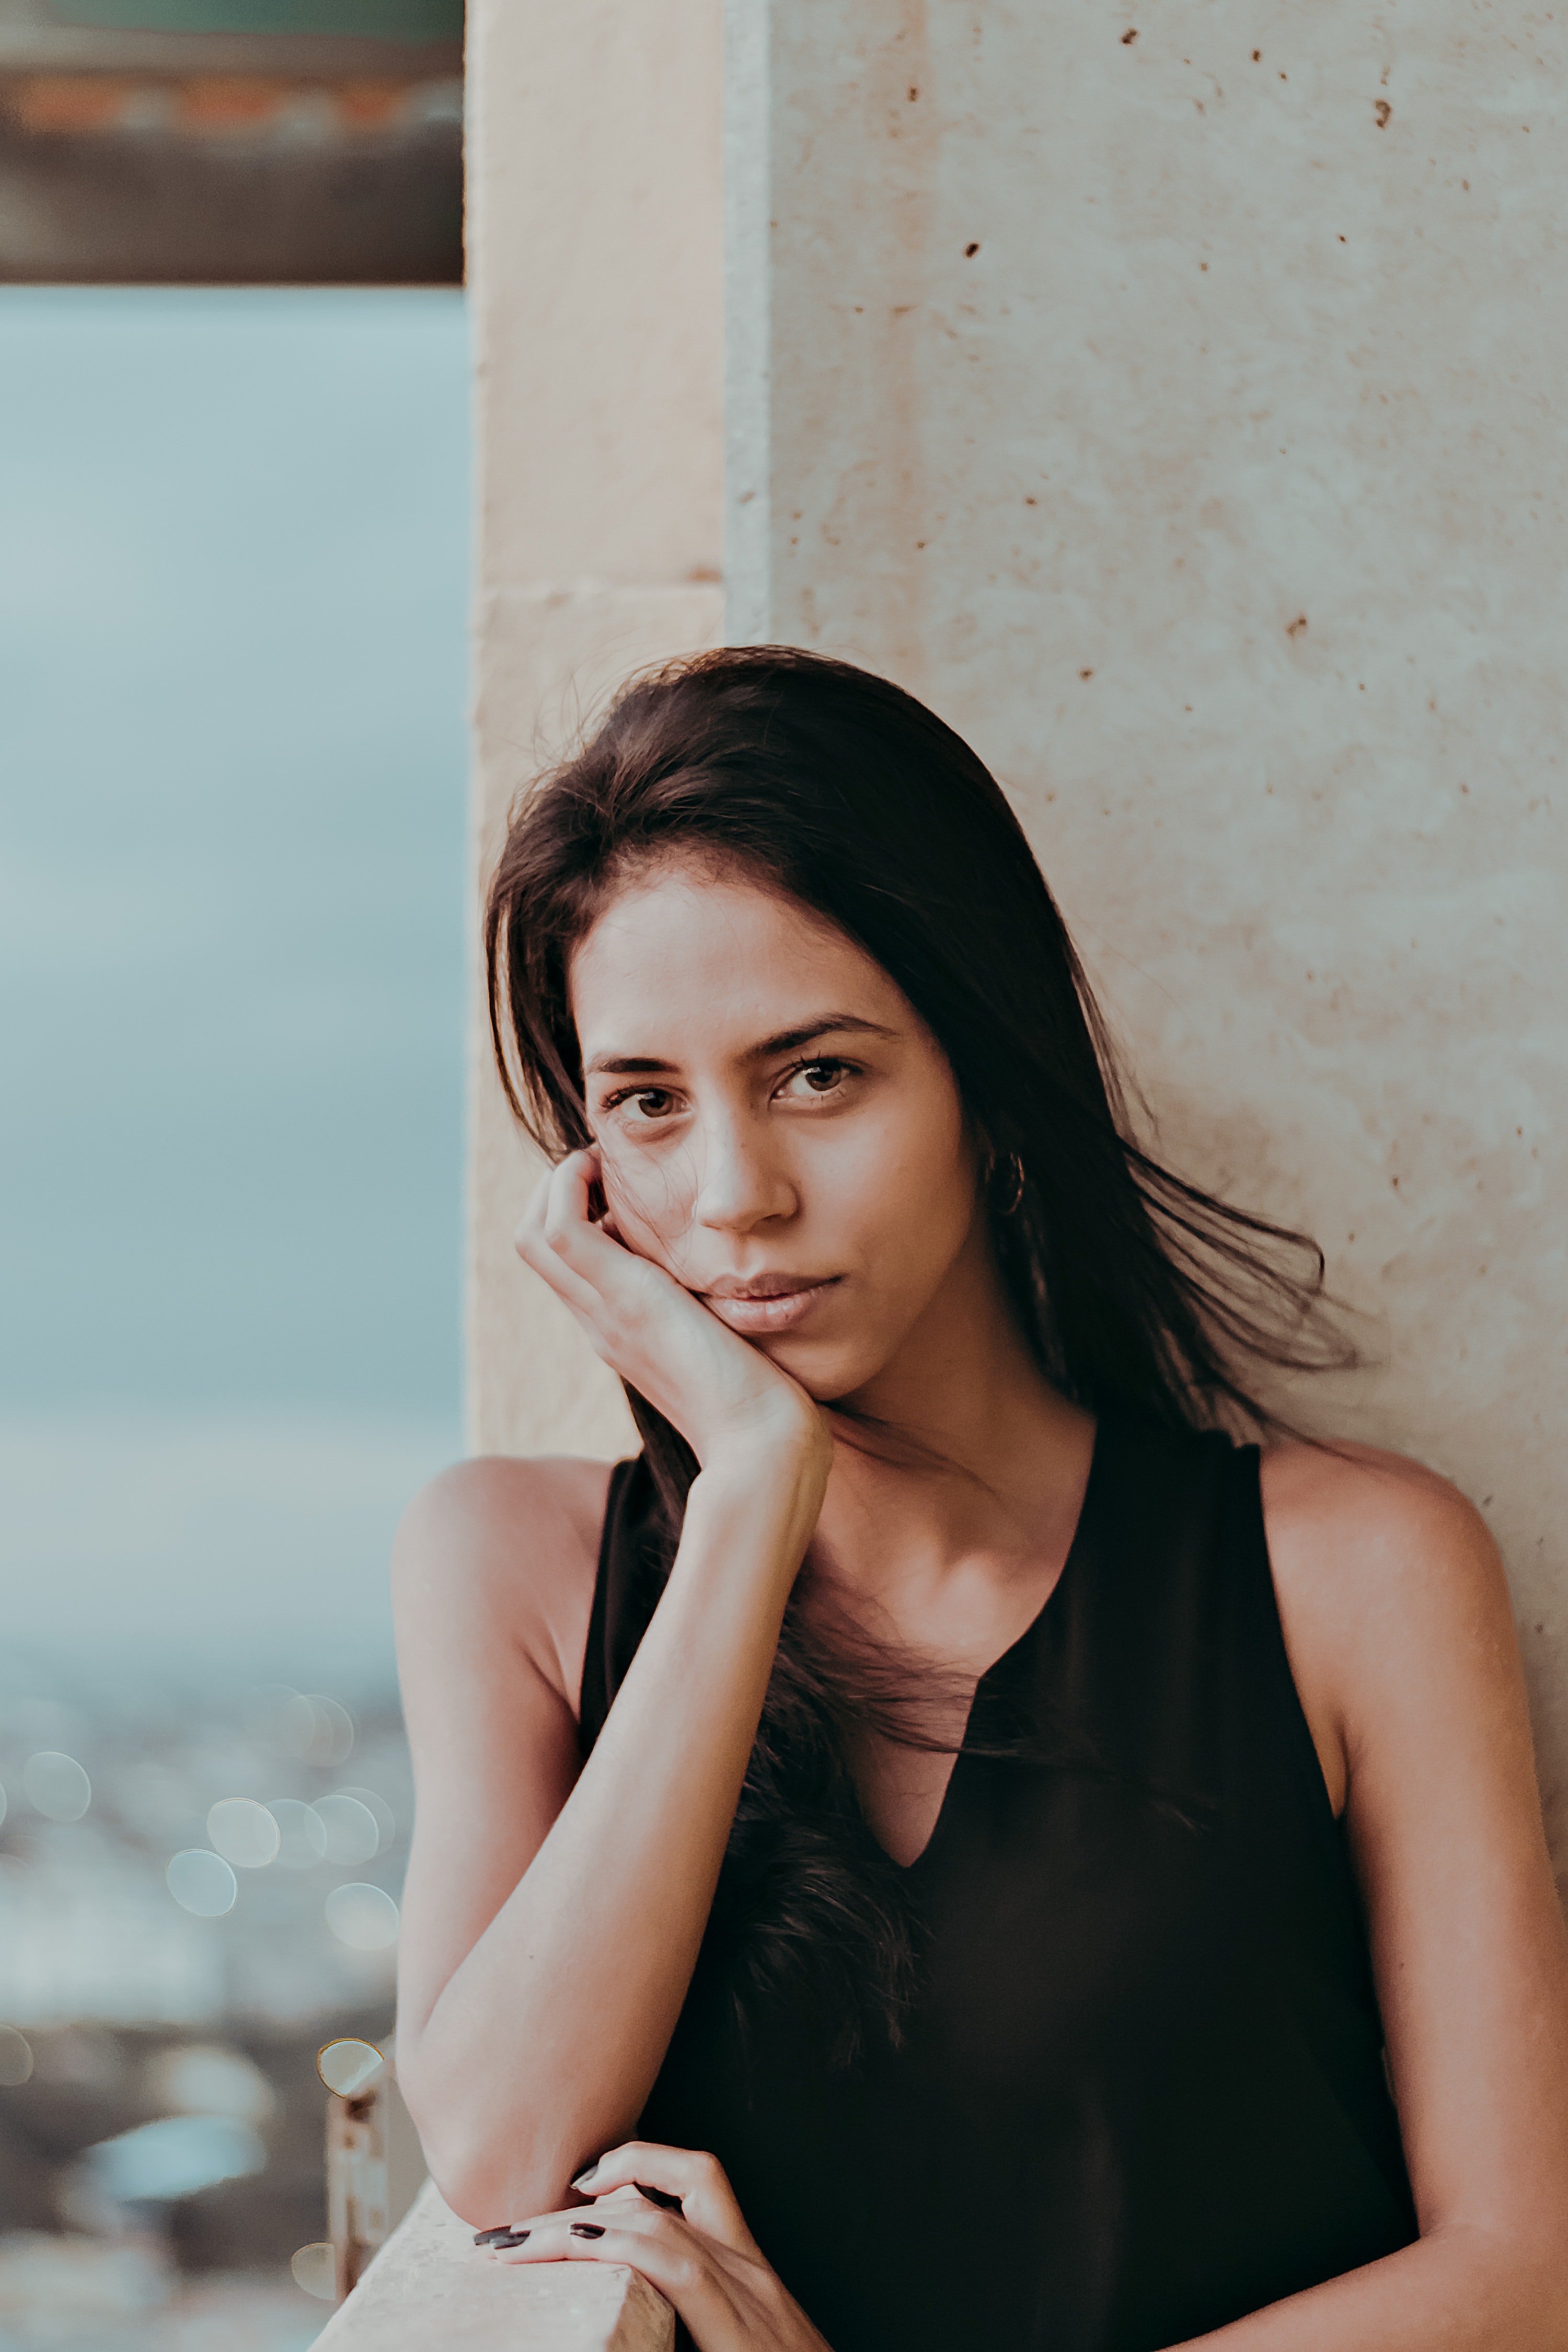
face, hair, beauty, lady, skin, lip, photo shoot, model, hairstyle, smile, eye, fashion, photography, long hair, brown hair, flash photography, dress, portrait photography, black hair, portrait, sitting, sleeveless shirt